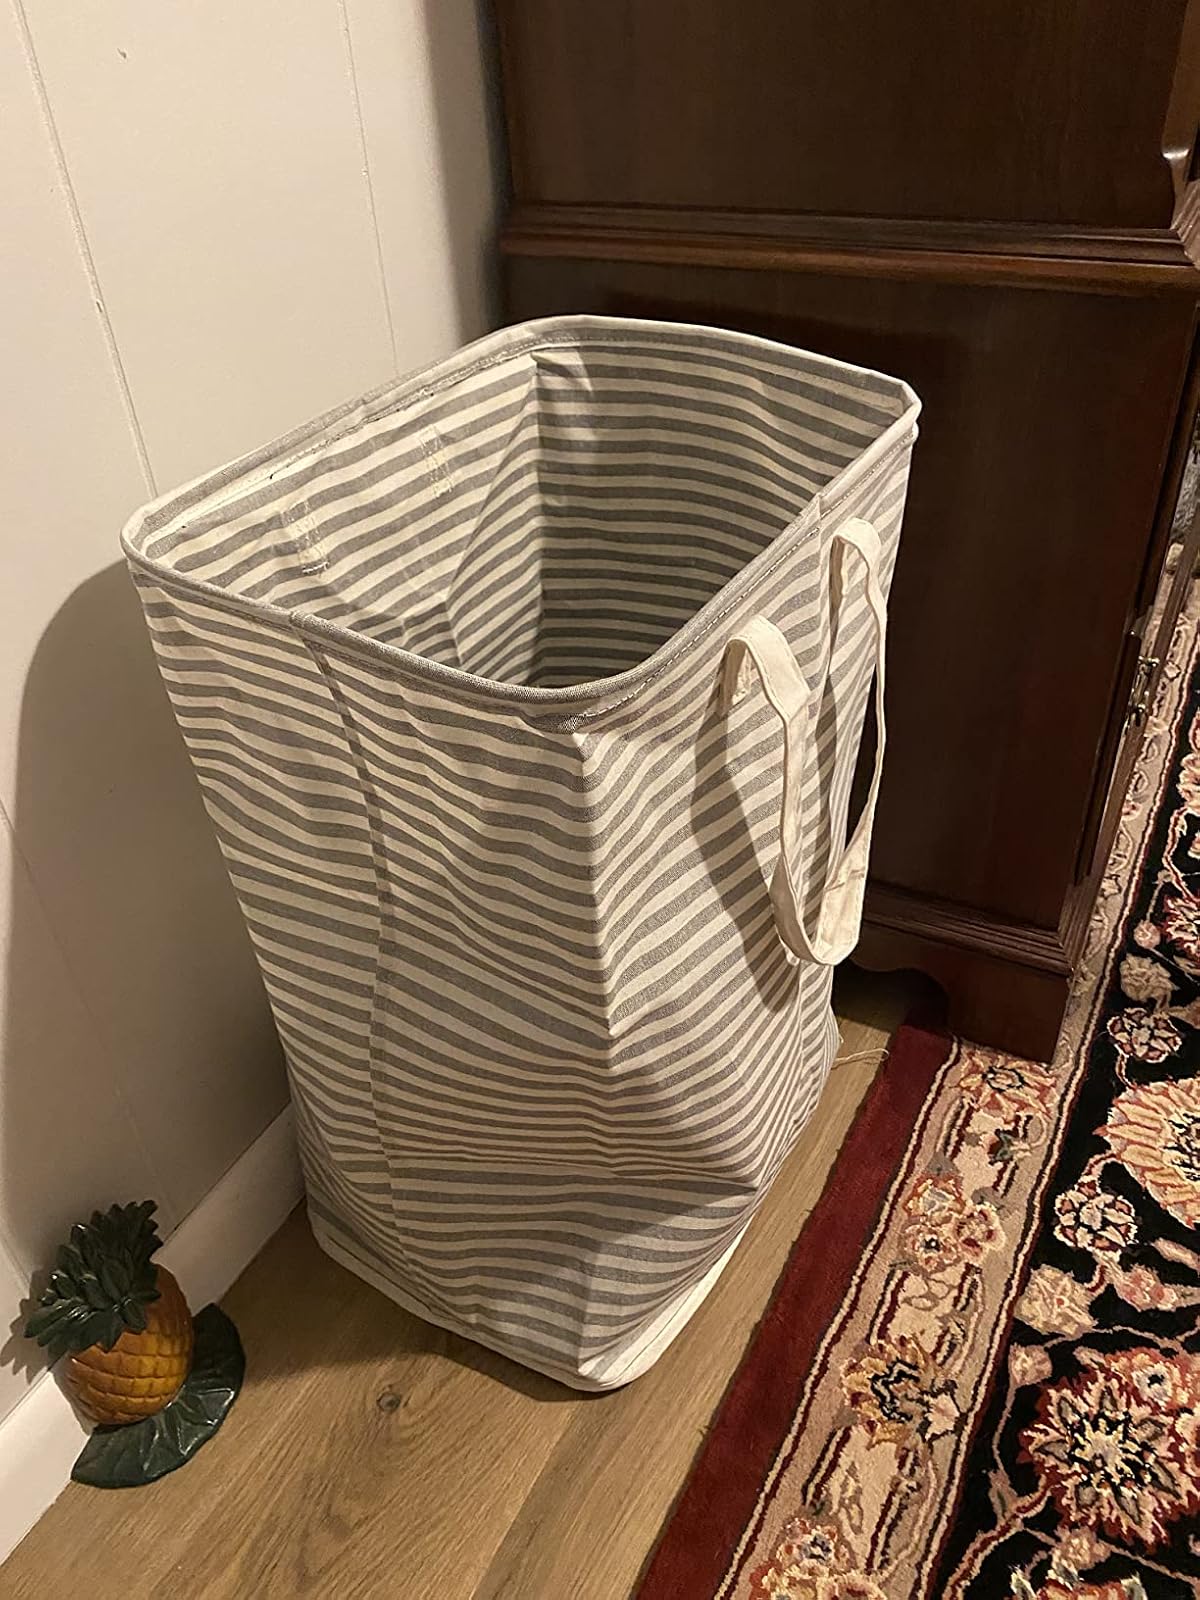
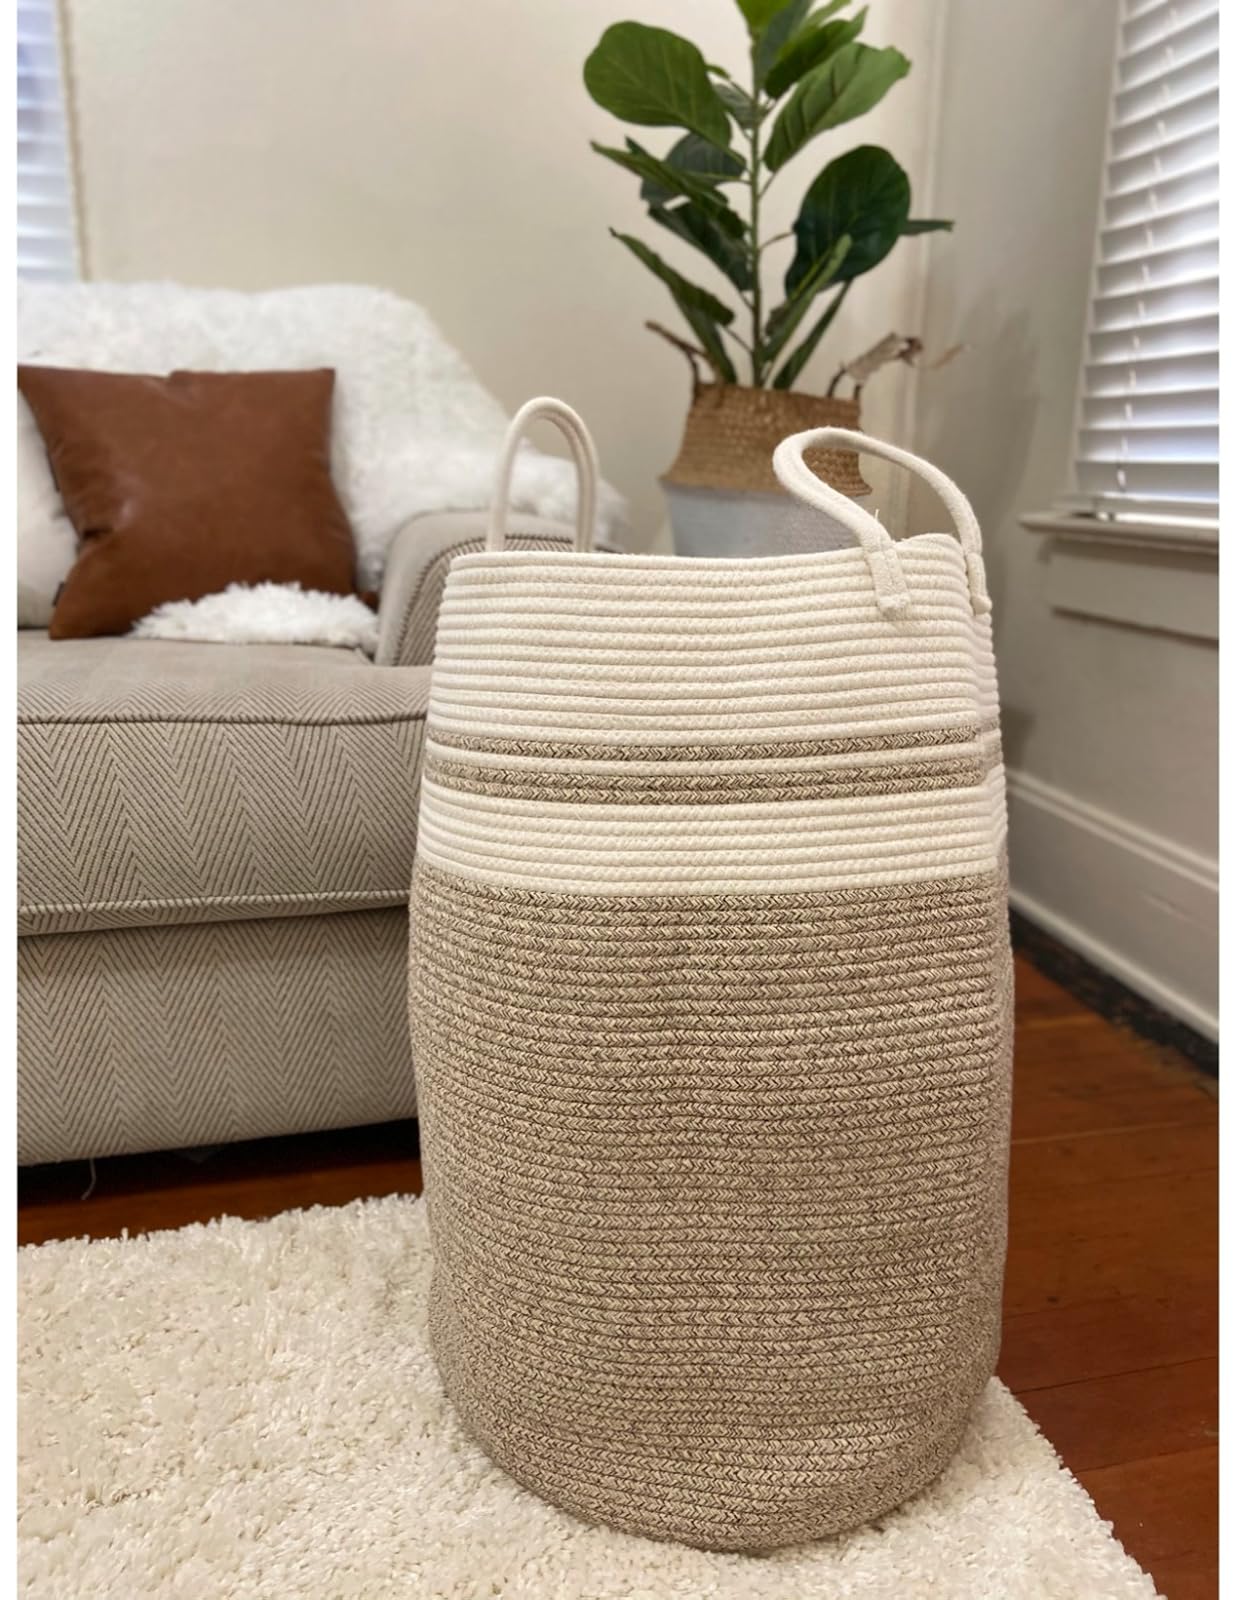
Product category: items_hamper
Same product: no